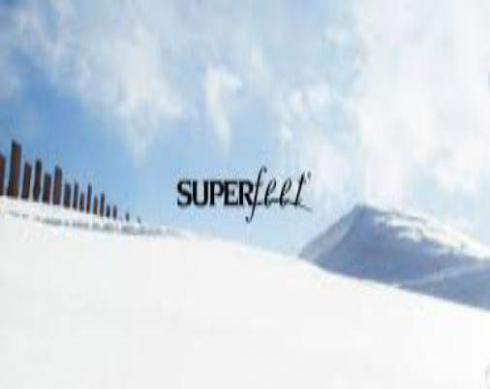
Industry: Clothes